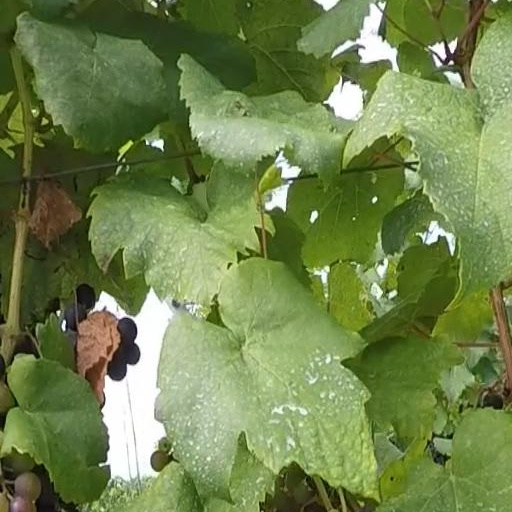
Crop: grape